Lovat Fraser

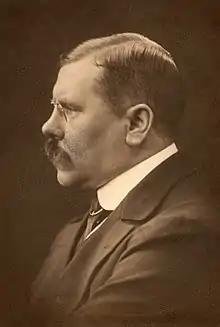
Lovat Fraser in 1911

Lovat George Fraser (18 November 1871 – 20 April 1926) was a British journalist who was the editor of "The Times of India".